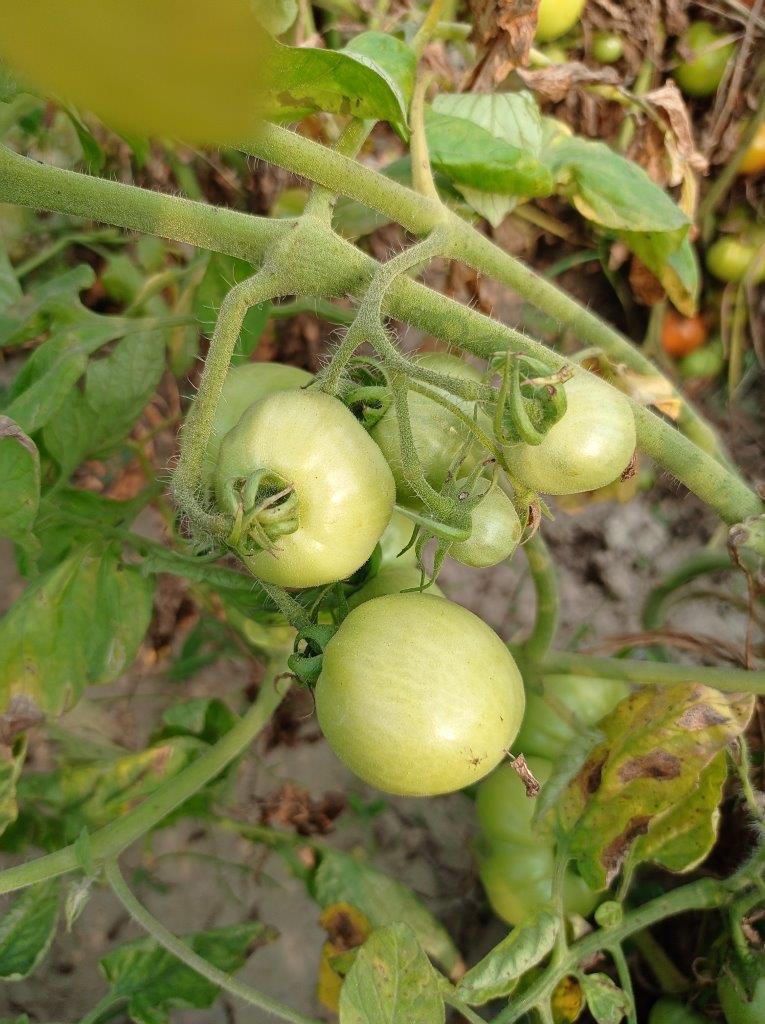
Maturity: Immature